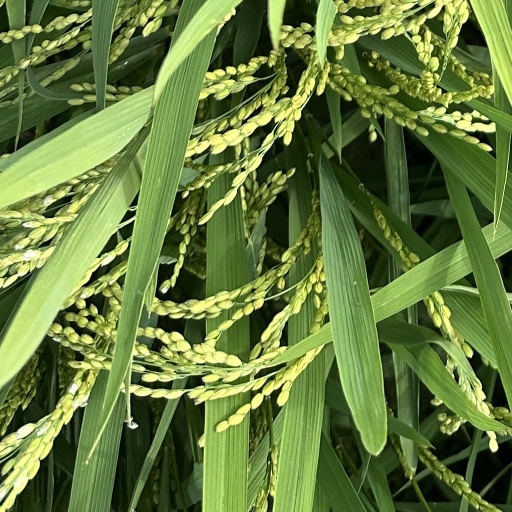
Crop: rice